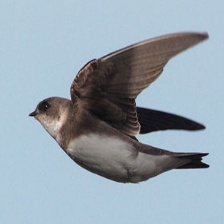
Species: SAND MARTIN
Scientific name: RIPARIA RIPARIA